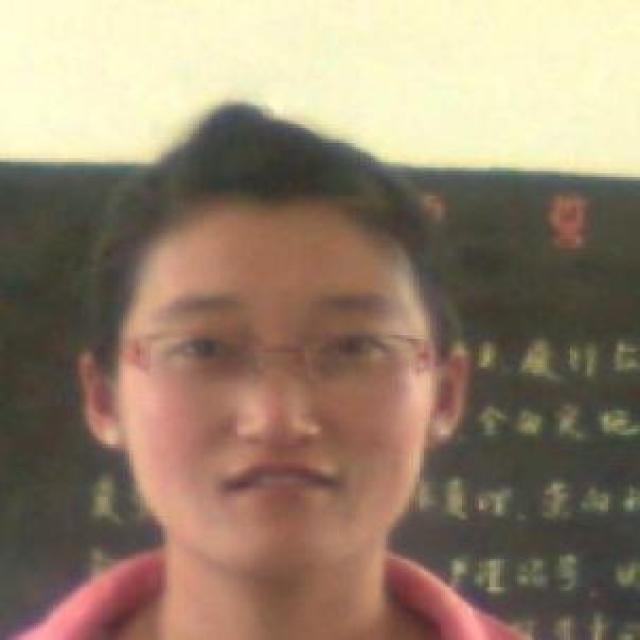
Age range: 21-44